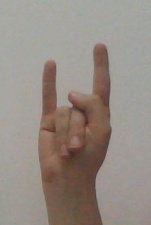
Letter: la